Aaron Sterling

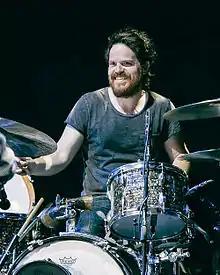
Sterling at Red Rocks Amphitheater in 2013

Aaron Sterling (born July 9, 1980) is an American drummer, producer, engineer, and session musician who lives in Los Angeles and Nashville, Tennessee. The son of professional musicians, Sterling grew up in Texas and Nashville, before moving to L.A. in 2000. Known for his studio work, Sterling has played on hundreds of records over the past decade and has drummed for John Mayer since 2011, and has recorded for artists such as Taylor Swift, Harry Styles, Post Malone, Lana Del Rey, Madison Cunningham, Keith Urban, Ben Rector, Lizzy McAlpine, Maren Morris and more.